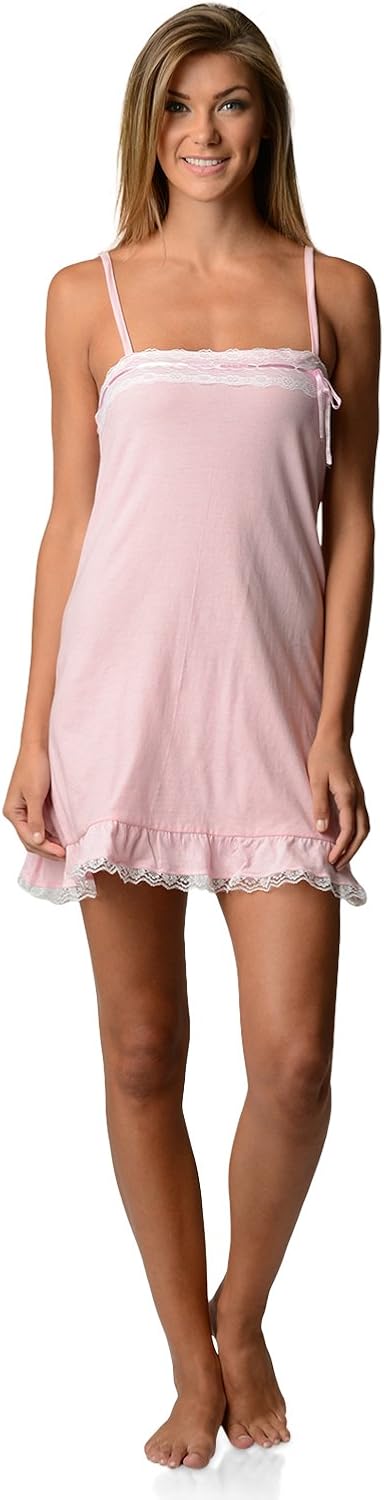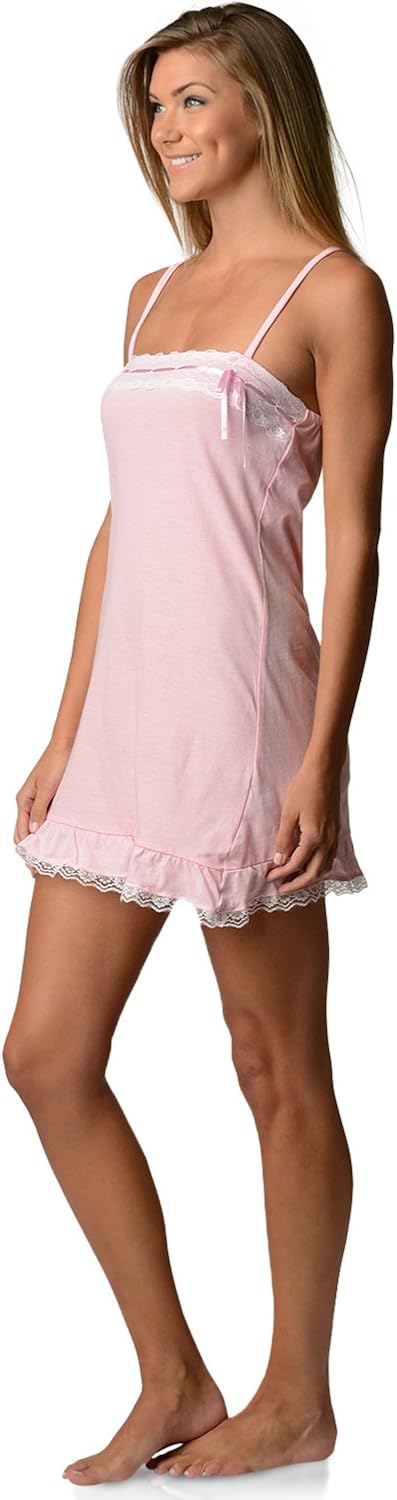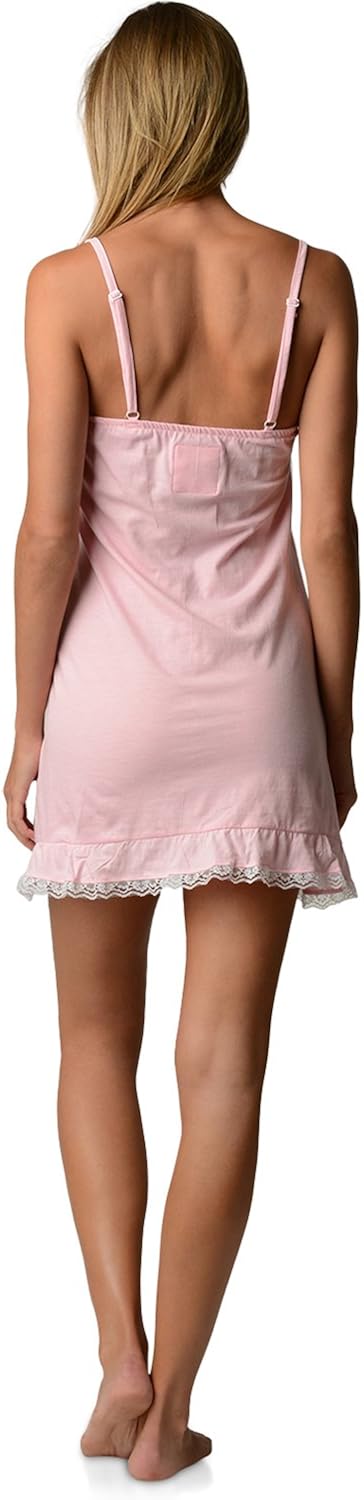
Casual Nights Women's Sleepwear Lingerie Jersey Lace Chemise Nightie Nightgown
Category: AMAZON FASHION
This Women's Intimates Sweetheart Lace Trim Chemise Nightshirt slip From Casual Nights offers a flawless mix of sexy and cozy. Featuring lace and ribbon trim, with an open back and adjustable straps, This Babydoll Nightgown is a great option for those who want something a little lighter--and sexier. Wear it alone or with pajama shorts or pants. Made from soft Cotton fabric.
Features: 55% Cotton, 45% Polyester | Imported | Soft Comfortable Jersey cotton knit material, sexy Cami Nightshirt nighty dress | Sleep shirt babydoll Detailed with elegant Lace and Satin Ribbon with bow at neckline, ruffled bottom | Fabric Type: Purple, Lt. Pink, Rose and Turquoise 55% Cotton, 45% Polyester, Black and Lemon - 100% Cotton | Undershirt with Adjustable spaghetti straps, Open Back, A-line silhouette, length Approx.: 26.5" inches (Excluding straps) | Perfect to wear under your clothes as an underskirt full slip, or something comfy lightweight to lounge around